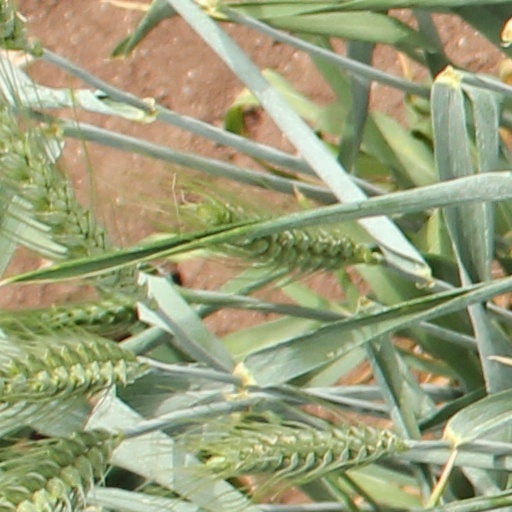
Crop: wheat